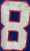
Number: 8